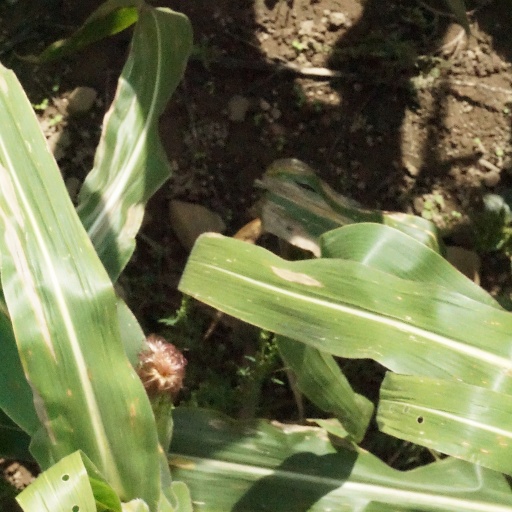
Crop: maize; corn